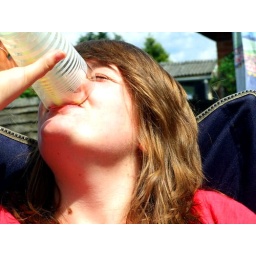
my bestie sitting in the garden having a refreshing glass of orange smoothie stuff. :)